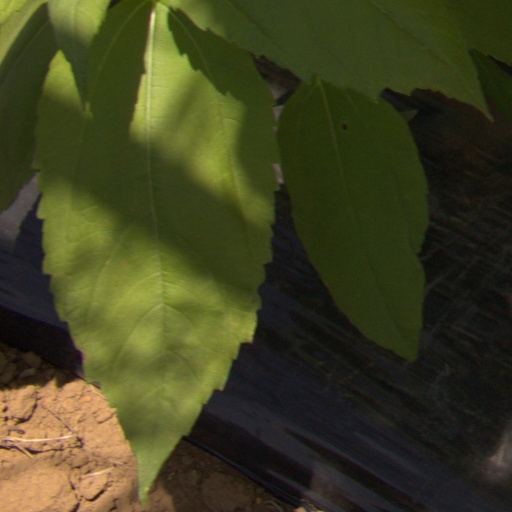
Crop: Jerusalem artichoke